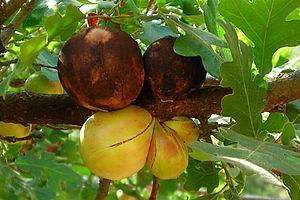
Le chêne blanc de Californie est le plus grand des chênes d'Amérique du Nord. Il pousse dans les vallées de l'intérieur de la Californie et certains spécimens atteignent l'âge de 600 ans.